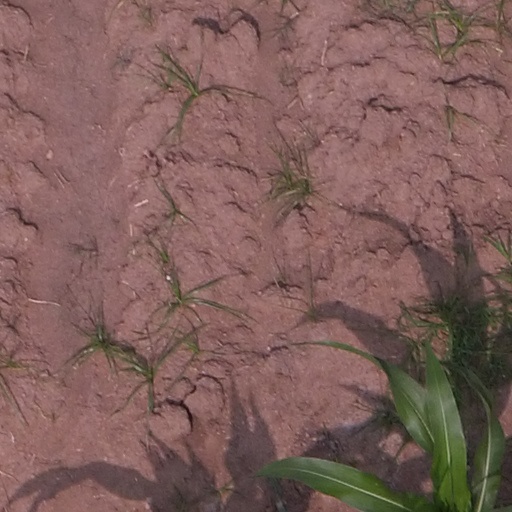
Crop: maize; corn